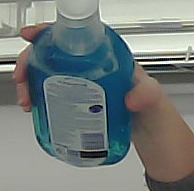
Product: sensodyne_mouthwash